Bolesław Rusiecki

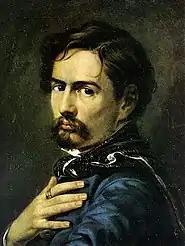
Self-portrait (1852)

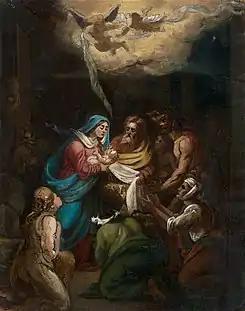
Adoration of the Shepherds

Bolesław Michał Rusiecki ((23 November 1824, Rome — 31 January 1913, Vilnius) was a Polish-Lithuanian painter and art collector.